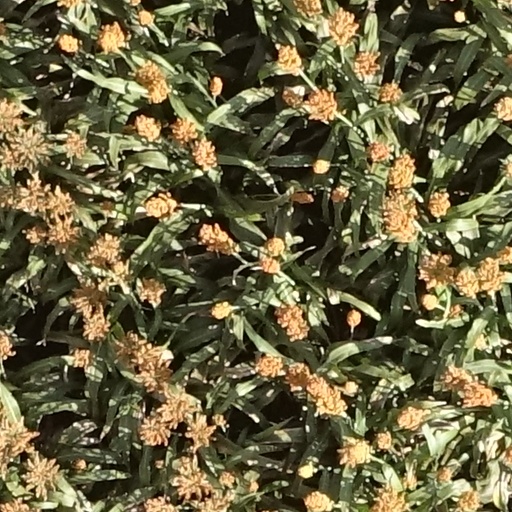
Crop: sorghum